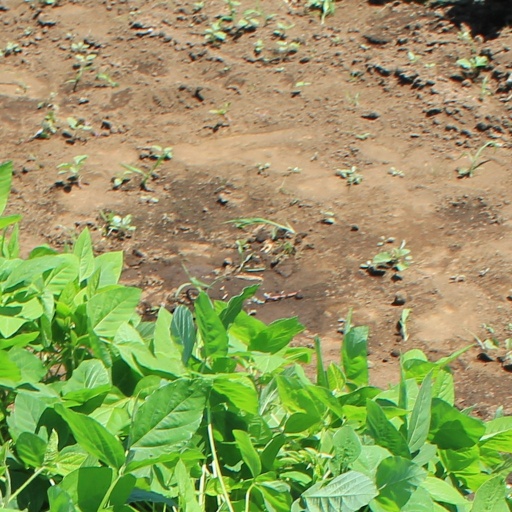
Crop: soybean